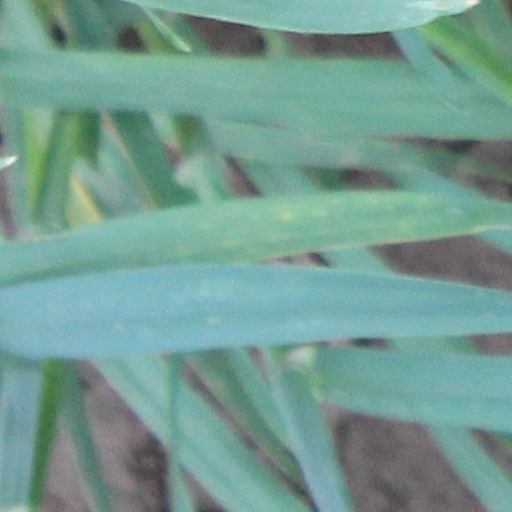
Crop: wheat